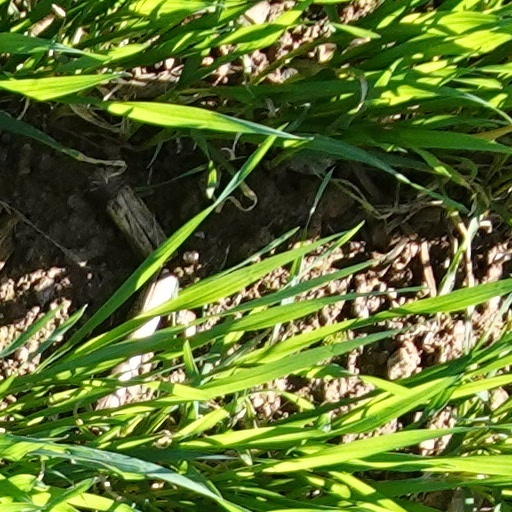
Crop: wheat